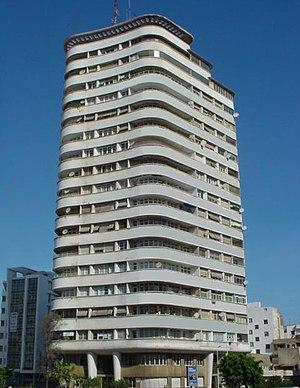
L'immeuble Liberté, conçu par l'architecte français Léonard Morandi et réalisé en 1950, a été le premier gratte-ciel d'Afrique du Nord.
Habité dès la préhistoire par des populations berbères, le Maroc et son territoire ont connu des peuplements phéniciens, carthaginois, romains, vandales, byzantins et arabes. C'est en 788, lors de son exil qu'Idris Iᵉʳ, fuyant les persécutions du califat des Abbassides, a donné naissance à un État dans le Maghreb al-Aqsa. Depuis, le Maroc a toujours gardé, si ce n'est une indépendance absolue, du moins une très forte autonomie.
Léonard René Morandi est un architecte suisse naturalisé français, né le 7 mars 1914 à Corcelles-près-Payerne et mort le 29 juillet 2007 à Saint-Cergue. Il fut le concepteur du premier gratte-ciel d'Afrique du Nord, l'immeuble Liberté à Casablanca au Maroc.
L'immeuble Liberté, aussi appelé Le Liberté ou 17ᵉ étage, est un immeuble de Casablanca, au Maroc, construit entre 1949 et 1951 par l'architecte suisse Léonard René Morandi. Il était à sa construction un des plus hauts immeubles d'Afrique.
Casablanca est une ville située au centre-ouest du Maroc. Capitale économique du pays et plus grande ville du Maghreb par la population, elle est située sur la côte atlantique, à environ 80 km au sud de Rabat, la capitale administrative.